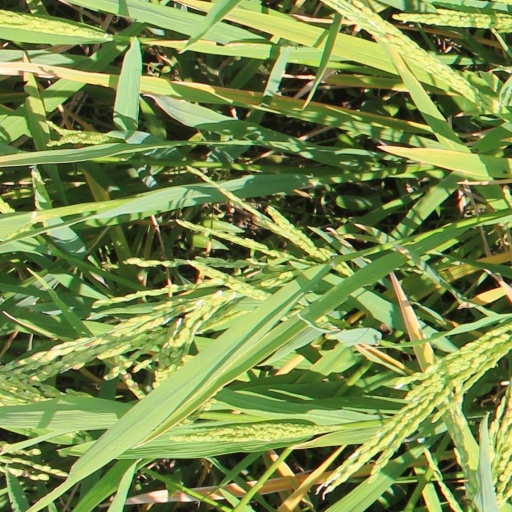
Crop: rice